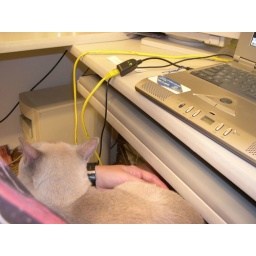
Killies in lap, geeky Star Wars shirt on, laptop fully wired for internet. Welcome to NaNoWriMo 2002.